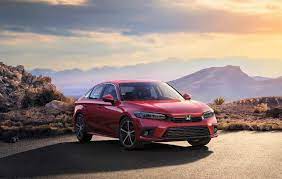
Vehicle type: Cars